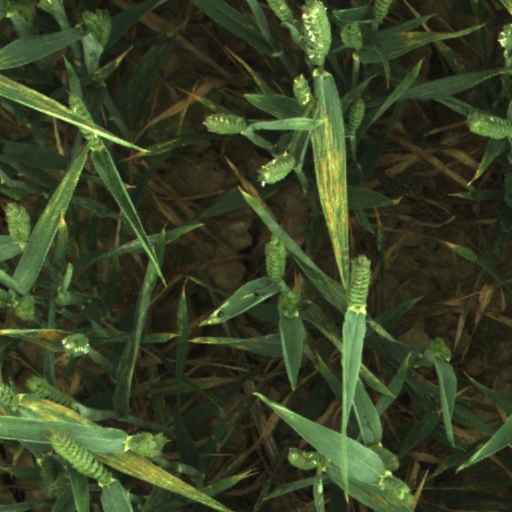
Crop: wheat